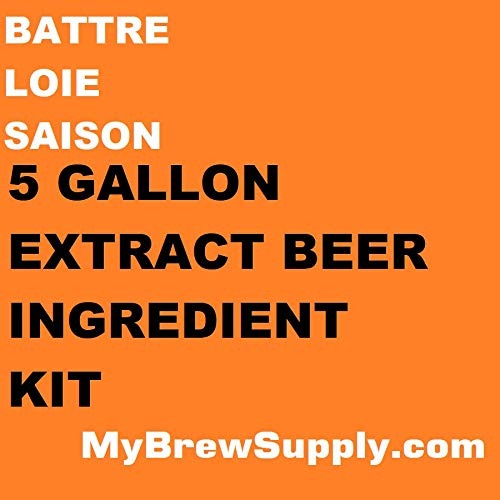
Item Name: Battre Loie Saison Homebrew 5 Gallon Beer Extract Ingredient Kit by My Brew Supply
Bullet Point 1: Battre Loie Saison Homebrew 5 Gallon Beer Extract Ingredient Kit
Bullet Point 2: Kit comes with Dry Malt Extract, Hops, Yeast and Easy-to-Follow Directions
Bullet Point 3: ABV: 5.1%, Easy-to-Follow Brewing Procedures
Bullet Point 4: Makes 5 Gallons of beer (approx. 53+ 12 oz bottles)
Bullet Point 5: Ships Promptly
Product Description: BATTRE LOIE SAISON 5 Gallon Beer Extract Ingredient Kit Contains: 6 lbs Wheat Dry Malt Extract 1 oz Willamette Pellet Hops* 1 oz Centennial Pellet Hops* Belgian Saison Yeast 5 oz Priming Sugar 50 Bottle Caps Instruction Sheet *hops may vary due to availability Specifications Original Gravity: 1.050 Final Gravity: 1.011 IBU: 26.9 Alcohol by Volume: 5.1% Color: 3.6 Yield: 5 Gallons Makes 5 Gallons of beer (approx. 53+ 12 oz bottles). *Hops and Yeast may vary based on availability. Sold by My Brew Supply
Value: 1.0
Unit: Count

Price: 45.99